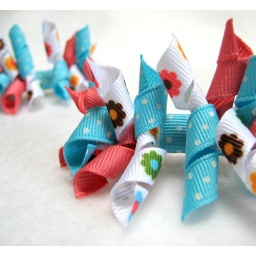
Grosgrain ribbons in blue, coral and white with flower print. On metal French hair clips.